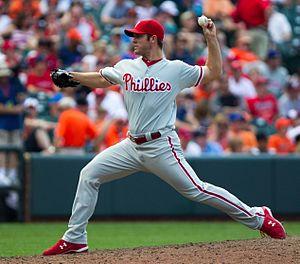
Joseph Cain Savery est un lanceur gaucher des Ligues majeures de baseball sous contrat avec les White Sox de Chicago.